Cystolith

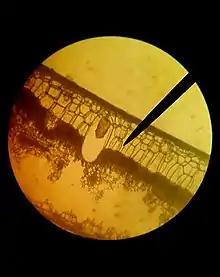
Cystolith from leaf of "Ficus elastica"

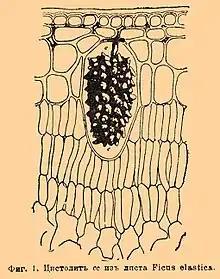
Drawing of a cystolith from leaf of "Ficus elastica"

Cystolith (Gr. "cavity" and "stone") is a botanical term for outgrowths of the epidermal cell wall, usually of calcium carbonate but sometimes of silicon dioxide also, formed in a cellulose matrix in special cells called lithocysts, generally in the leaf of plants.